Red-bellied lemur

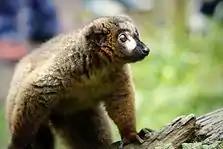
Male

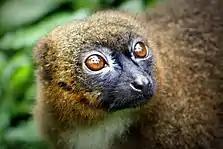
Female

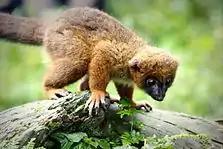
Juvenile

The red-bellied lemur (Eulemur rubriventer) is a medium-sized strepsirrhine primate with a luxuriant chestnut brown coat. This lemur is endemic to eastern Madagascan rainforests and is distinguished by patches of white skin below the eyes, giving rise to a "teardrop" effect, particularly conspicuous in the male.